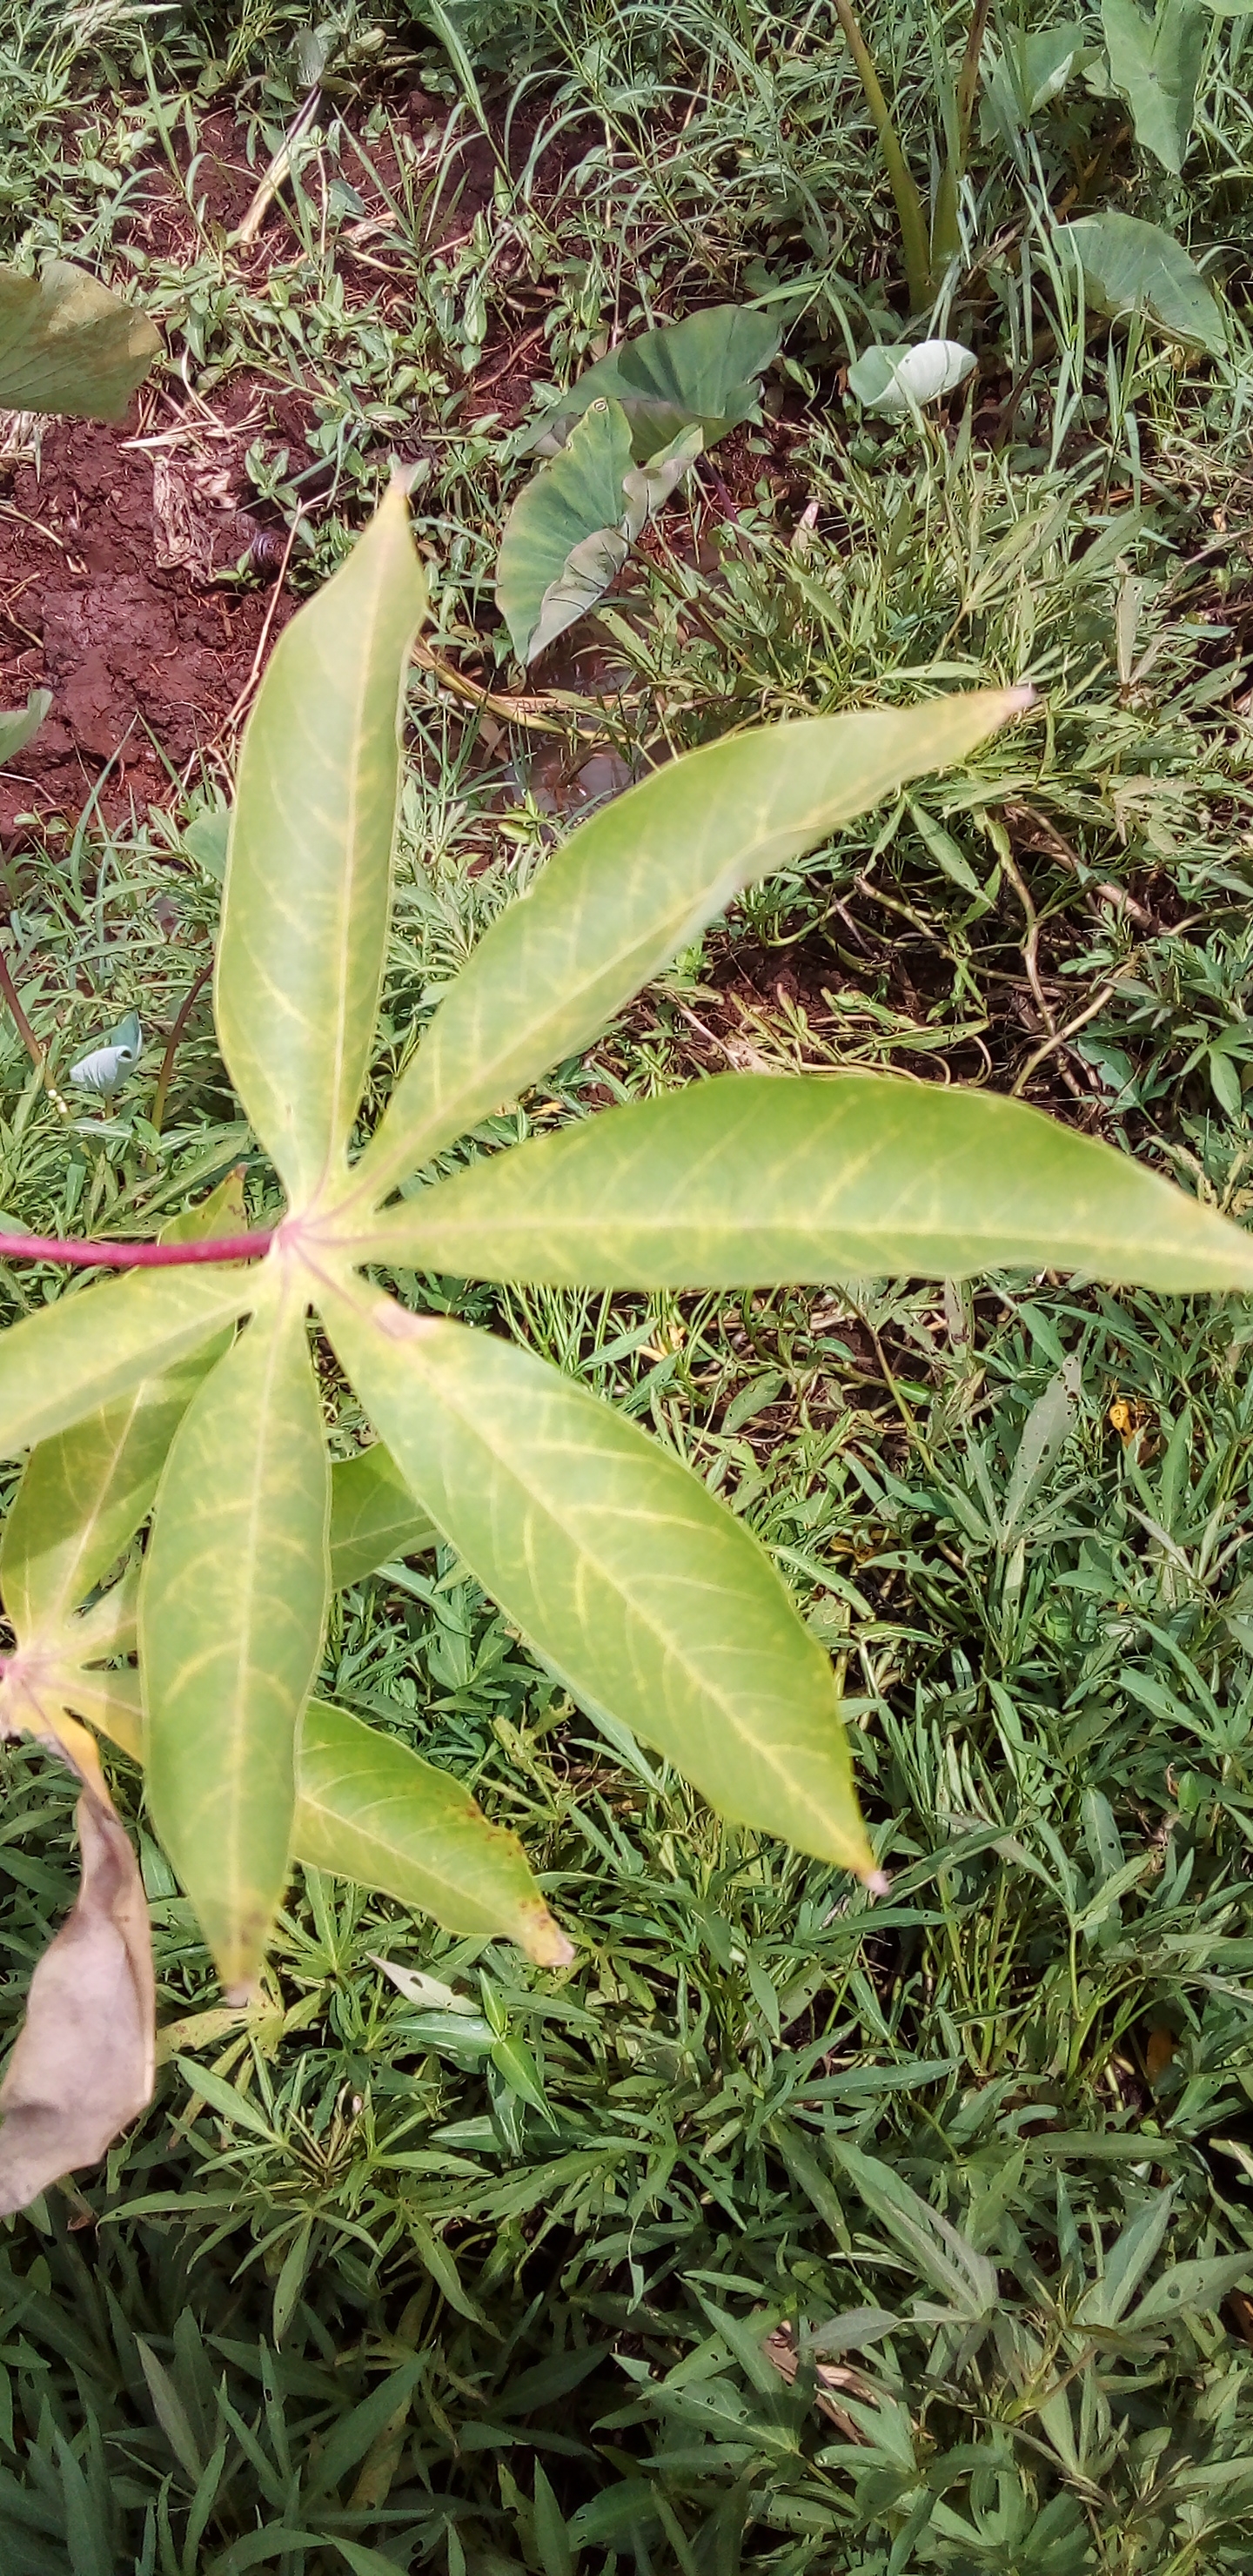
Label: cassava brown streak disease (cbsd)